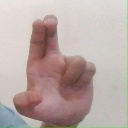
अक्षर: आ